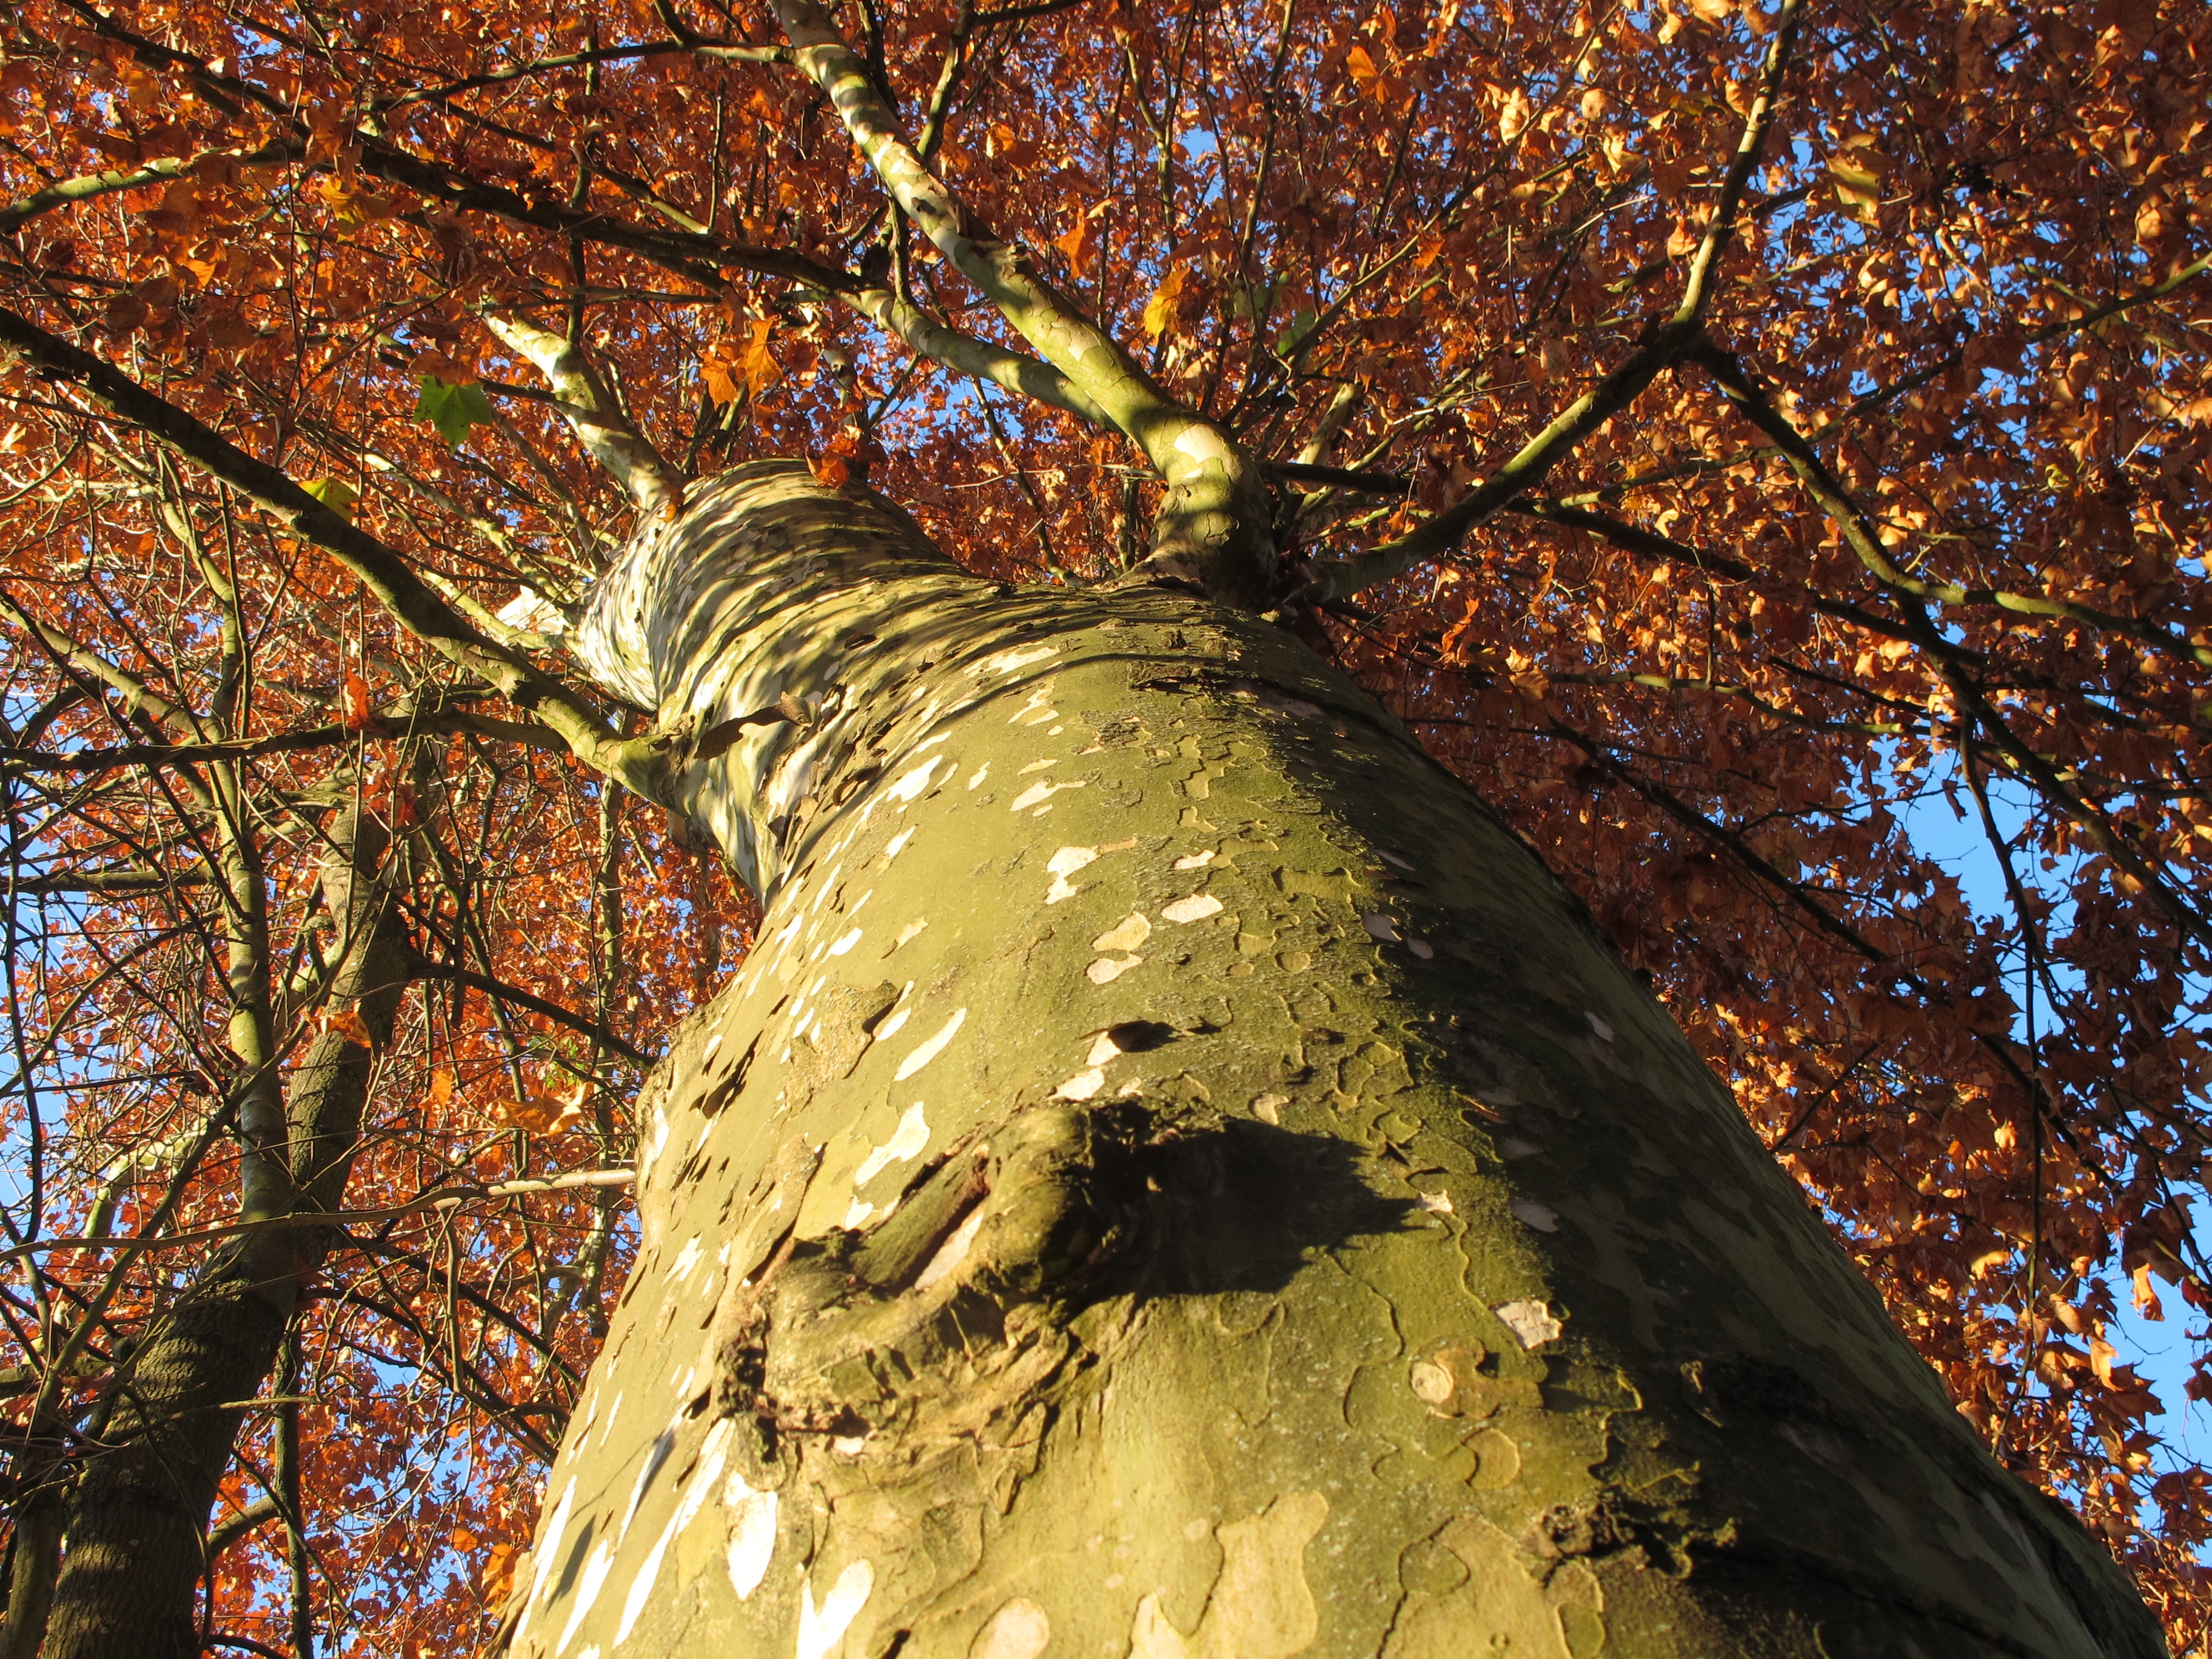
tree, nature, forest, branch, plant, sunlight, leaf, flower, trunk, plane, autumn, botany, flora, season, deciduous, woodland, mood, fall color, leaves in the autumn, tree in the fall, flowering plant, woody plant, land plant